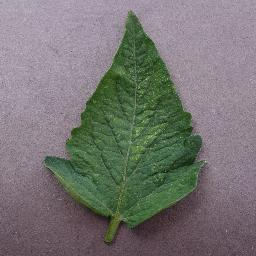
Label: Tomato___Spider_mites Two-spotted_spider_mite